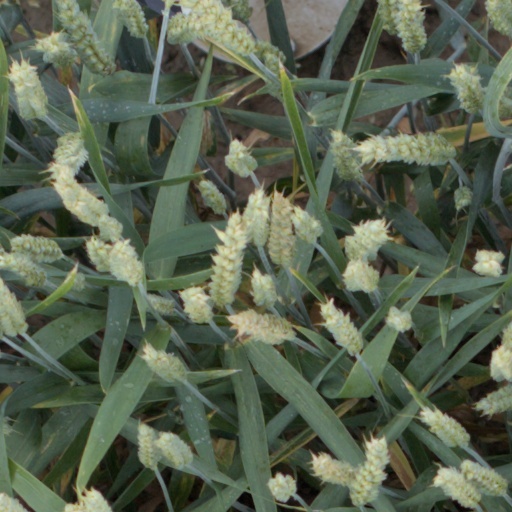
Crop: wheat